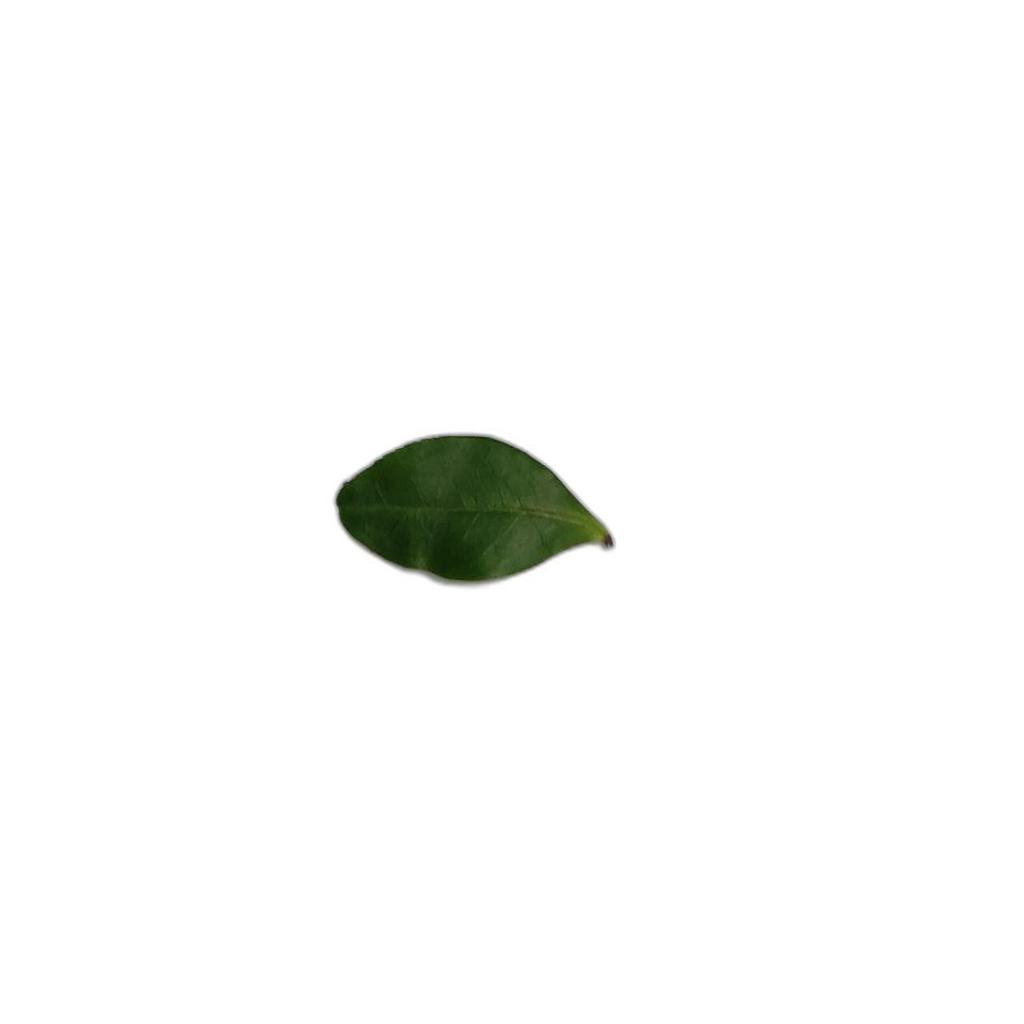
Label: Healthy